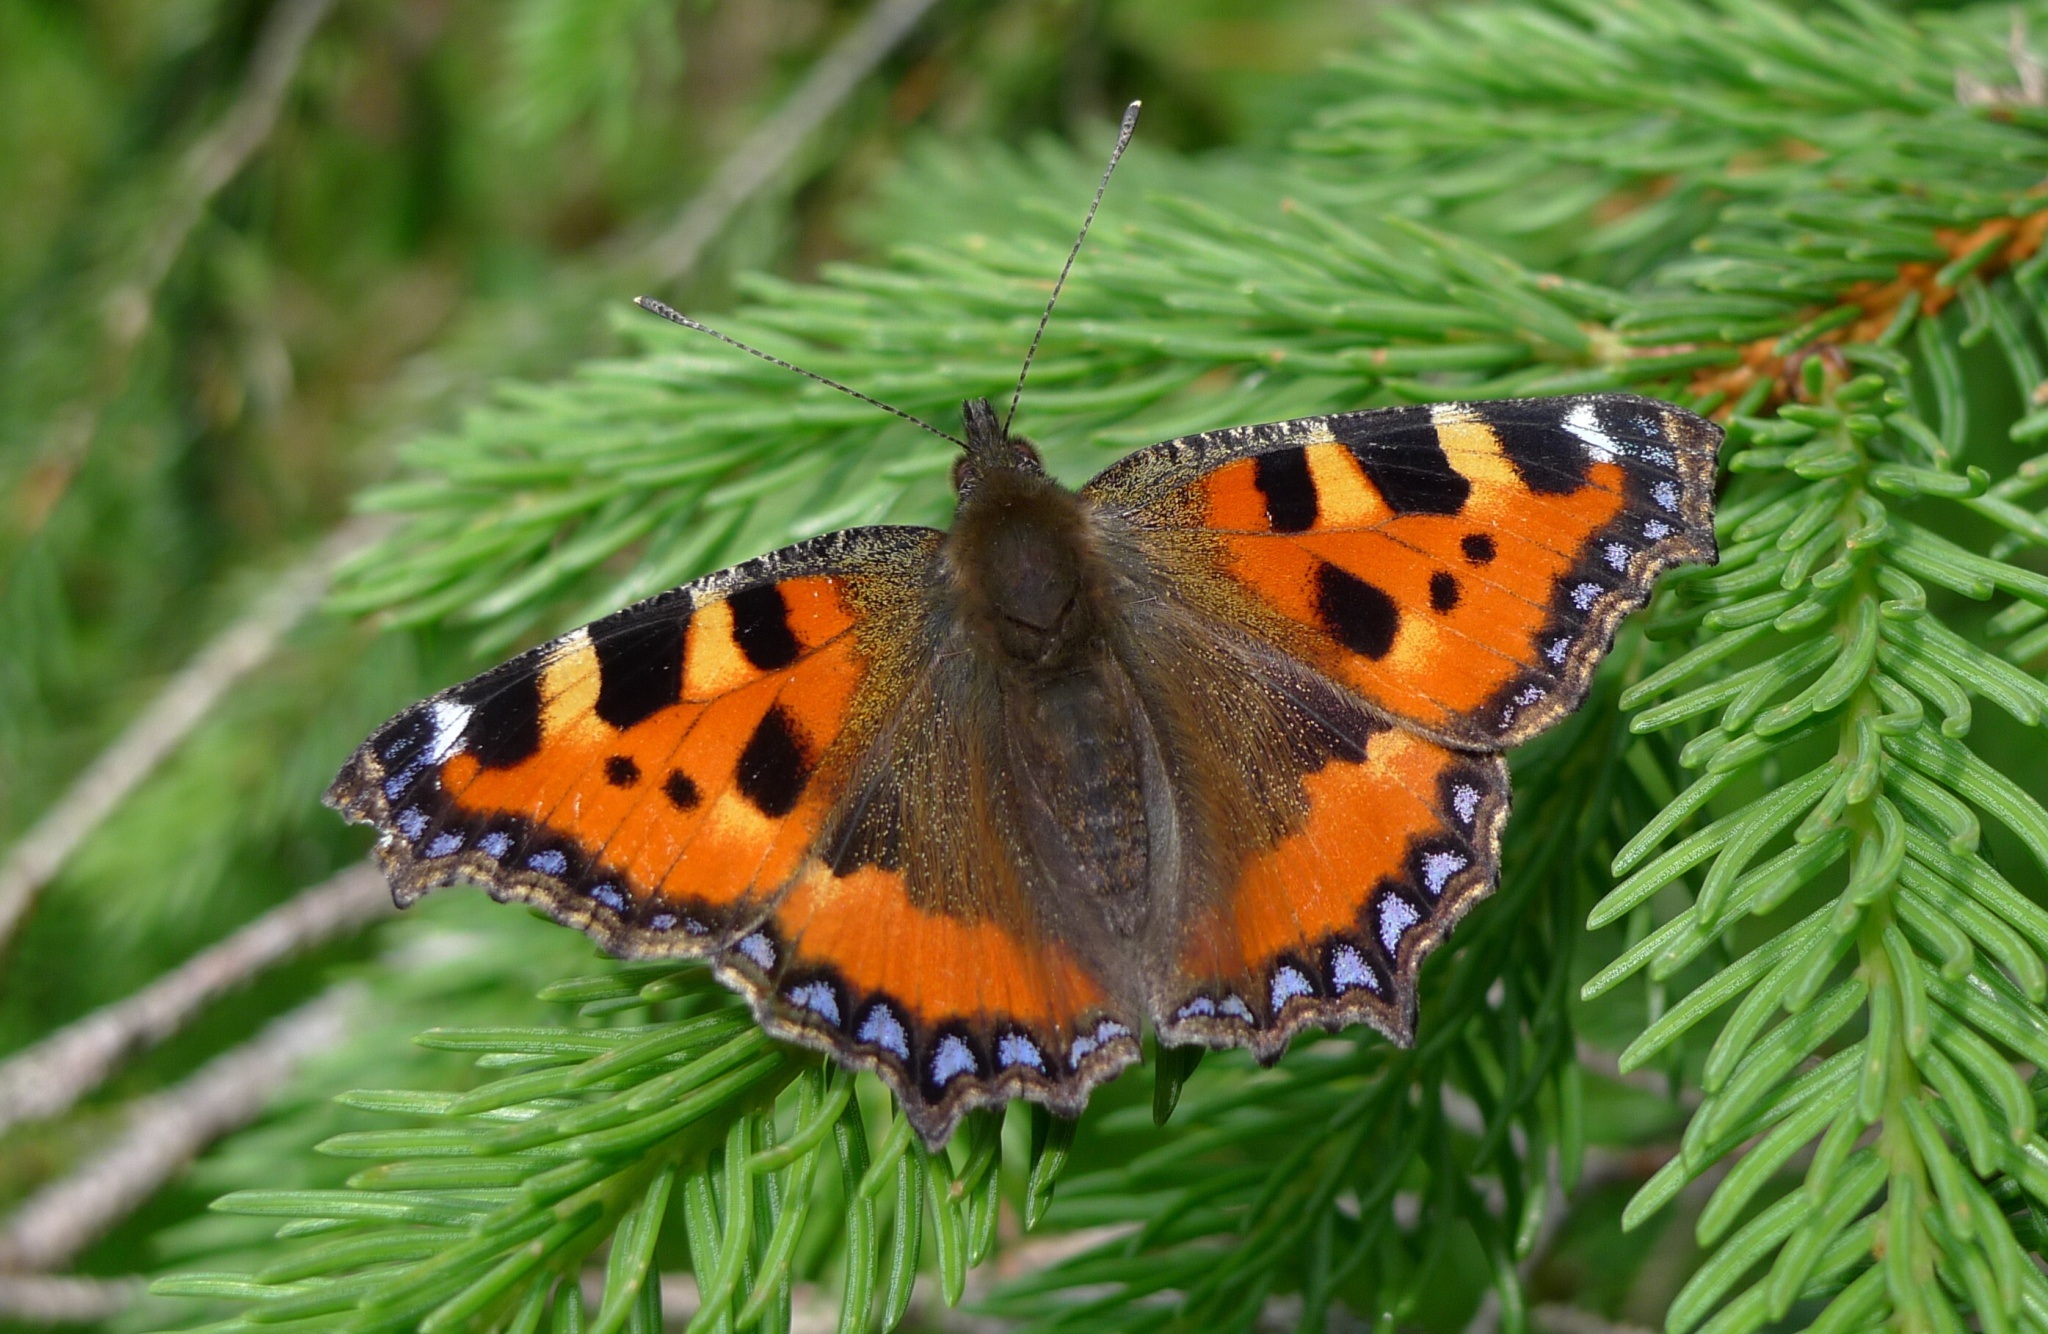
flower, insect, butterfly, fauna, invertebrate, monarch butterfly, animals, detail, macro photography, arthropod, pollinator, moths and butterflies